Imperial Roman army

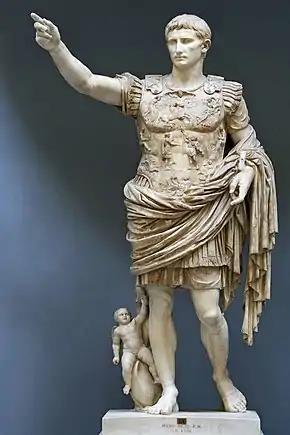
Statue of the founder-emperor Augustus in garb of military commander-in-chief

On gaining undisputed mastery over the Roman empire in 27 BC, Augustus (sole rule 27 BC – AD 14) was left with an army which was bloated by extraordinary recruitment for the Roman civil wars and at the same time lacking a suitable organisation for the defence and expansion of a vast empire. Even after disbanding most of his defeated adversary Mark Antony's legions, Augustus had 50 legions under his command, composed exclusively of Roman citizens i.e., by that time, of Italians and inhabitants of Roman colonies outside Italy. Alongside these were a mass of irregular non-Italian allied units whose command, size and equipment varied greatly. Some allied units came from provinces within the empire, others from beyond the imperial borders.